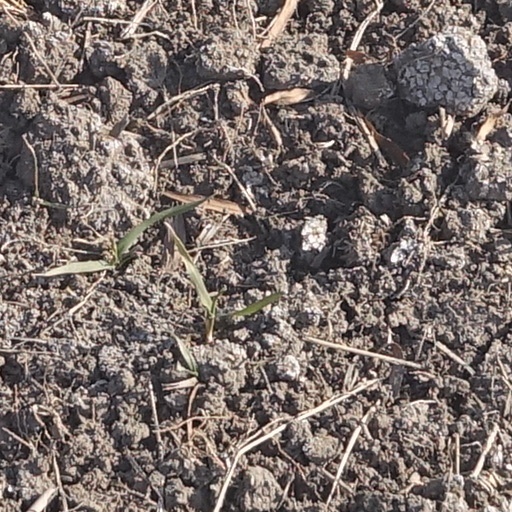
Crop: wheat